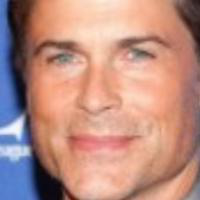
Age group: age 41-55